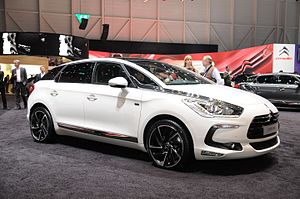
Citroën
Citroën DS5, 2012 HYbrid4
Citroën er et fransk bilmærke og en del af PSA Peugeot Citroën-koncernen. Virksomheden har hovedsæde i Saint-Ouen i Seine-Saint-Denis i Frankrig.